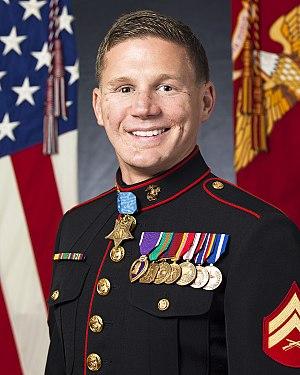
William « Kyle » Carpenter, né le 17 octobre 1989 à Jackson, est un ancien militaire américain du Corps des Marines des États-Unis.